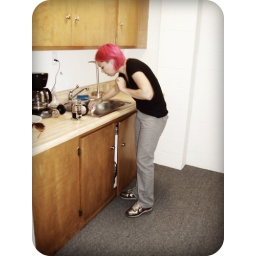
disgusting chicken in the sink